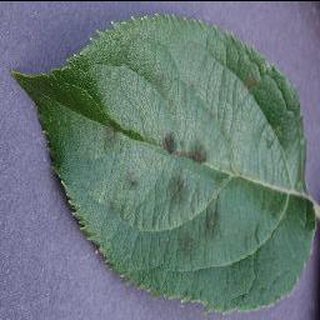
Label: apple_apple_scab